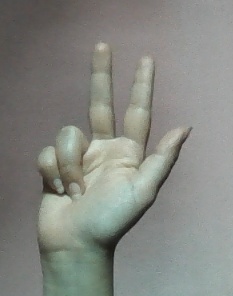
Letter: al